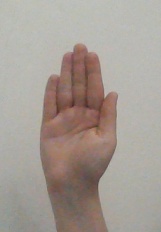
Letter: seen